Gonepteryx rhamni

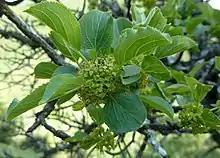

Larval brimstones appear to feed on only two plant sources: the alder buckthorn ("Frangula alnus") and the common buckthorn ("Rhamnus carthartica)". This influences the distribution of the adult brimstone, as the presence of these two buckthorn species is necessary for the survival of their offspring.